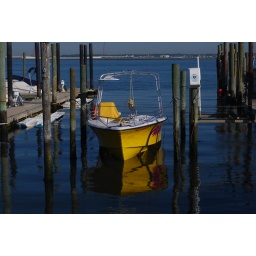
Reflection of boat in water